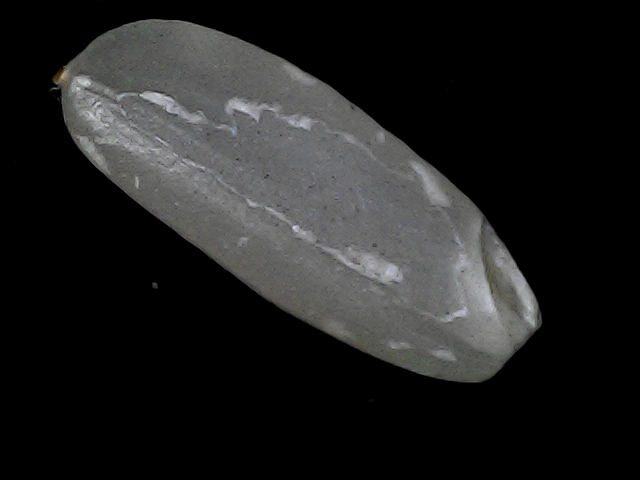
Rice variety: BD56